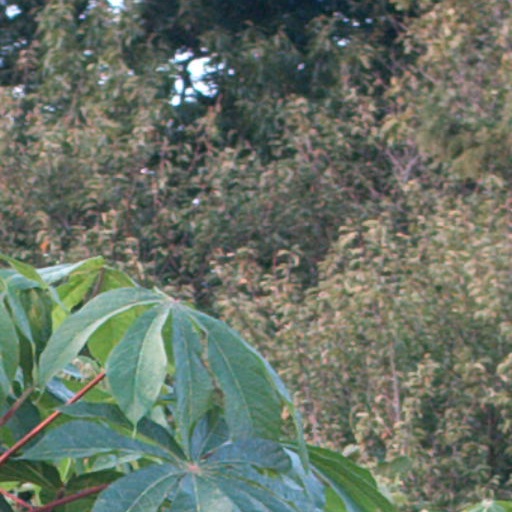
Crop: cassava